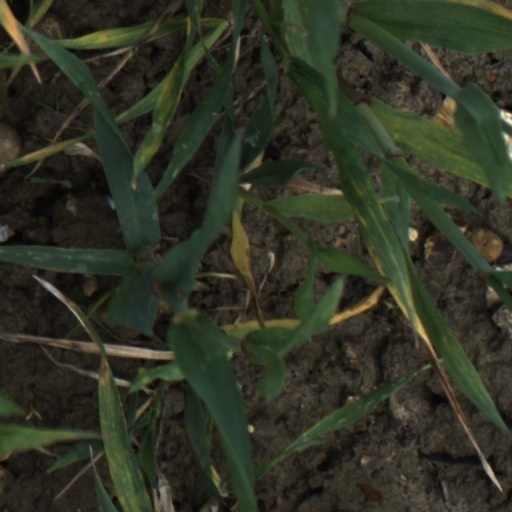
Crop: wheat